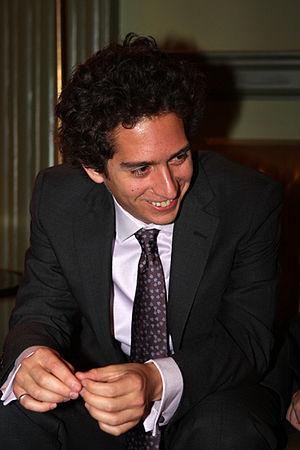
Daniel Alarcón, né le 5 mars 1977 à Lima au Pérou, est un écrivain vivant aujourd'hui à Oakland aux États-Unis.